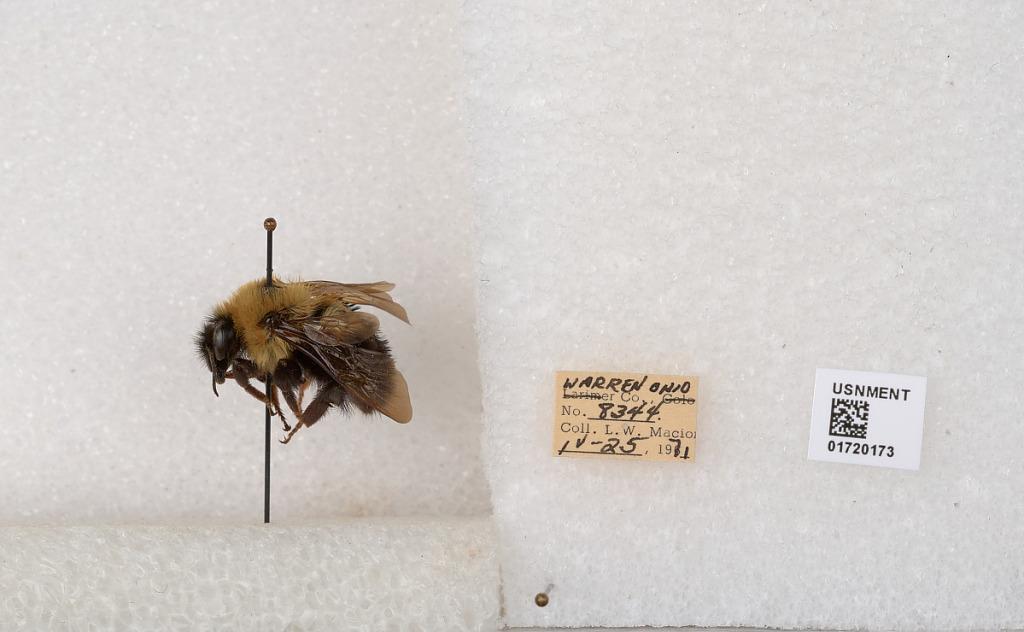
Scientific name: Bombus bimaculatus Cresson
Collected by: L. Macior
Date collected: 1971-4-25
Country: United States
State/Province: Ohio
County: Warren
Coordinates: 39.4276, -84.1668